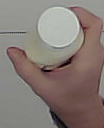
Product: heinz_mayo